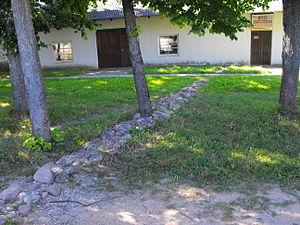
Le Ghetto de Novogroudok est un quartier de la ville de Novogroudok en Biélorussie où furent déplacés sous la contrainte les Juifs de cette ville et des environs, à l'époque de la Seconde Guerre mondiale, suivant le processus de la Shoah, durant l'occupation des territoires de l'URSS par les forces du Troisième Reich.